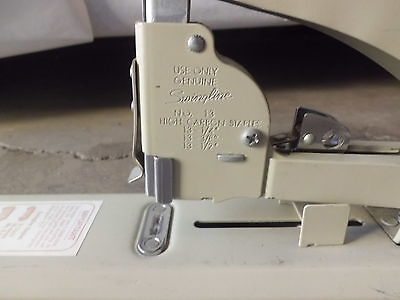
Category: stapler